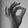
ASL letter: F